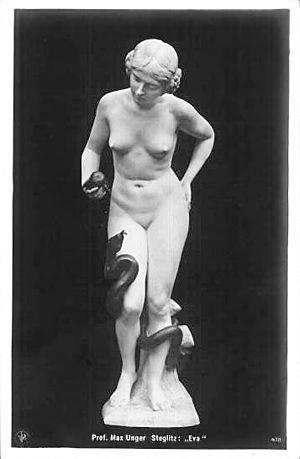
Ève et le Serpent